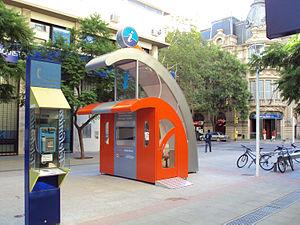
Nicolas Garcia Mayor est un entrepreneur et designer industriel argentin spécialisé dans le développement de projets humanitaires, sociaux et environnementaux. Il a vécu en Europe, travaillant à la fois dans le domaine de l'architecture et de l'innovation. Depuis 2000, il travaille en tant que designer industriel/humanitaire, identifiant, créant, développant et mettant en place des solutions innovantes dans les pays d'Amérique du Sud ainsi que dans le reste du monde. Aujourd'hui, ses créations parcourent le monde et ont été présenté dans plusieurs pays. En 2014, la jeune chambre internationale JCI lui a remis le prix TOYP, qui récompense 10 jeunes ayant contribué à la paix, aux droits de l'homme et de l'enfant. TOYP.